John Stewart, Earl of Buchan

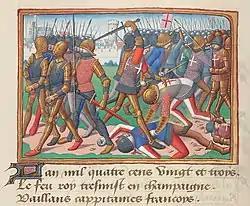
The Battle of Cravant in 1423, where Buchan was defeated and captured.

In the early summer of 1423, at the Battle of Cravant, Buchan found himself in command of a mixed force of French and Scots soldiers. Buchan confronted a combined Anglo-Burgundian army at the village of Cravant in Burgundy, at a bridge and ford on the banks of the river Yonne, a left-bank tributary of the Seine, southeast of Auxerre. Buchan's forces outnumbered the English and Burgundians on the opposite bank more than two to one. The combined English and Burgundian forces, numbering some 4,000 men, were led by Thomas Montacute, 4th Earl of Salisbury.